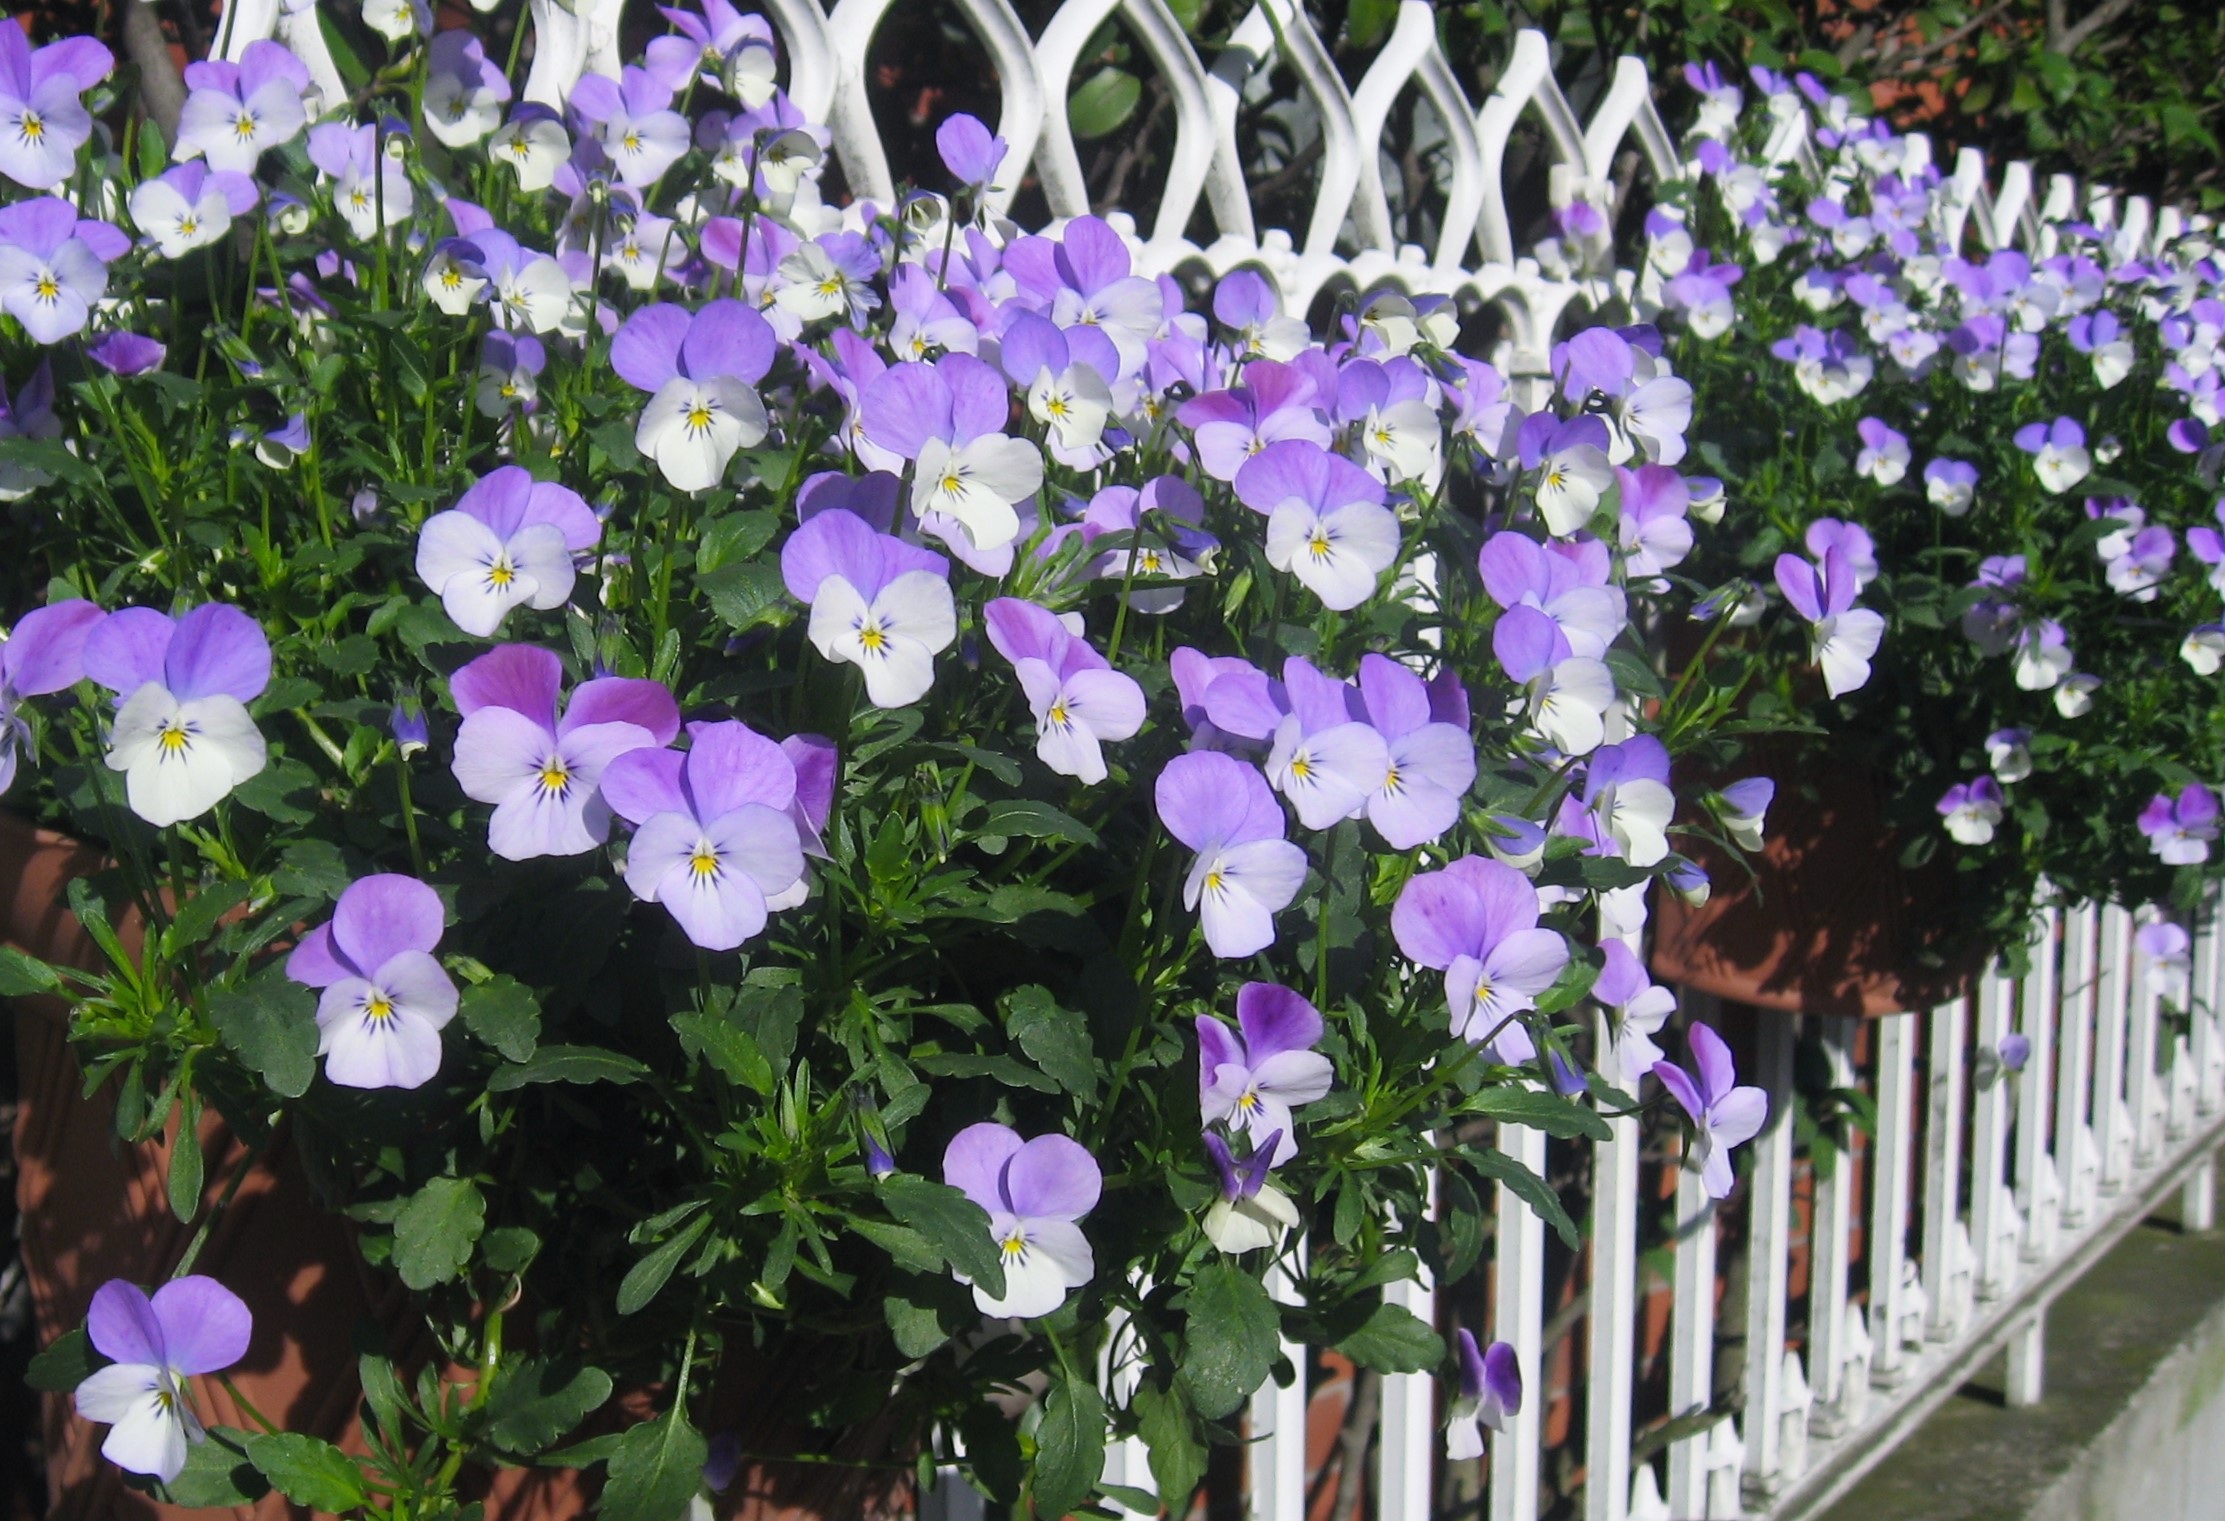
fence, plant, flower, purple, japan, tokyo, viola, pansy, flowering plant, sumire, aubretia, annual plant, land plant, violet family